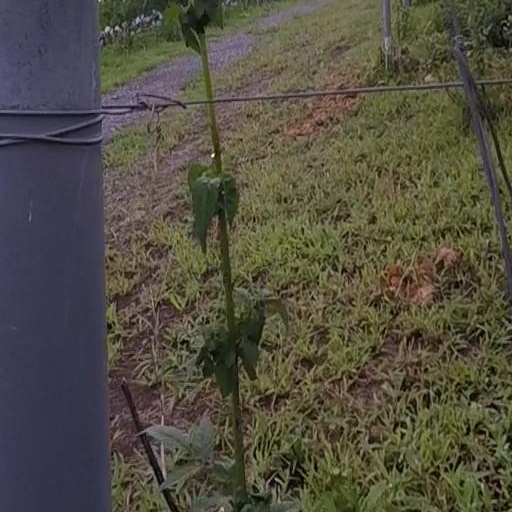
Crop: grape